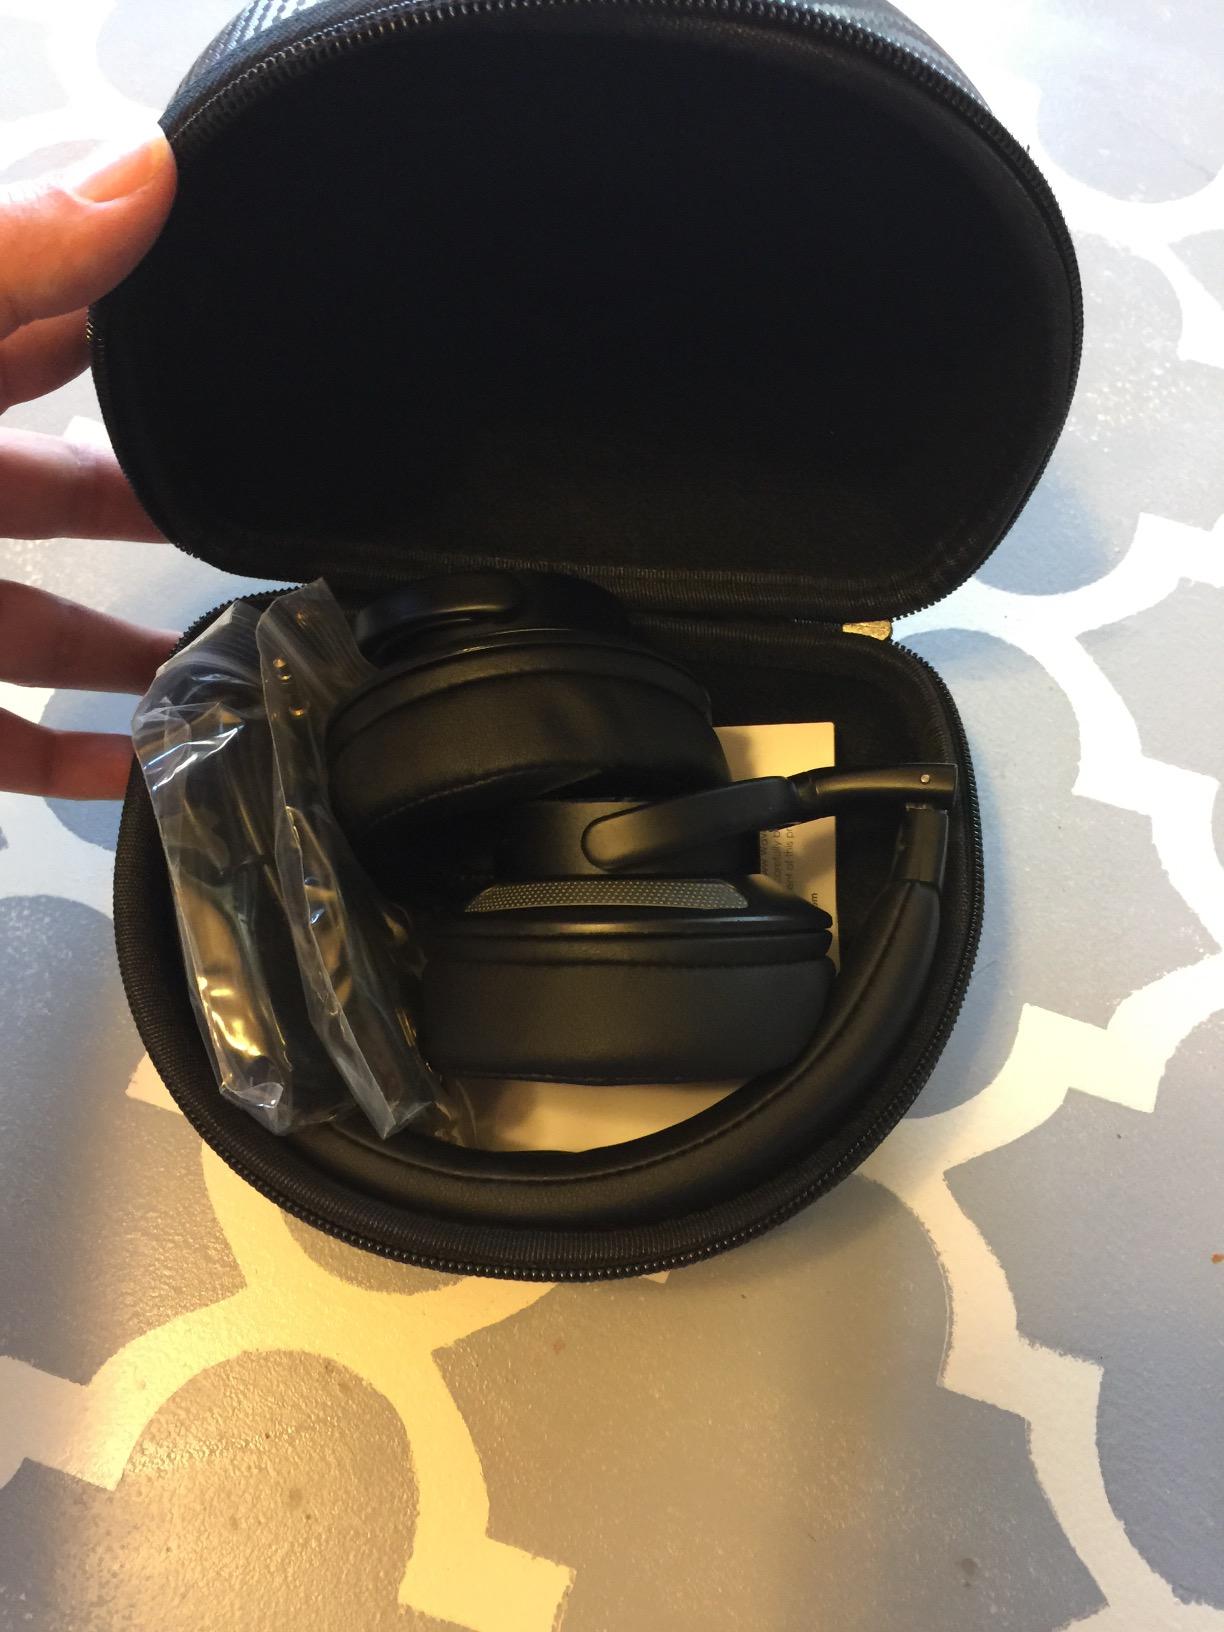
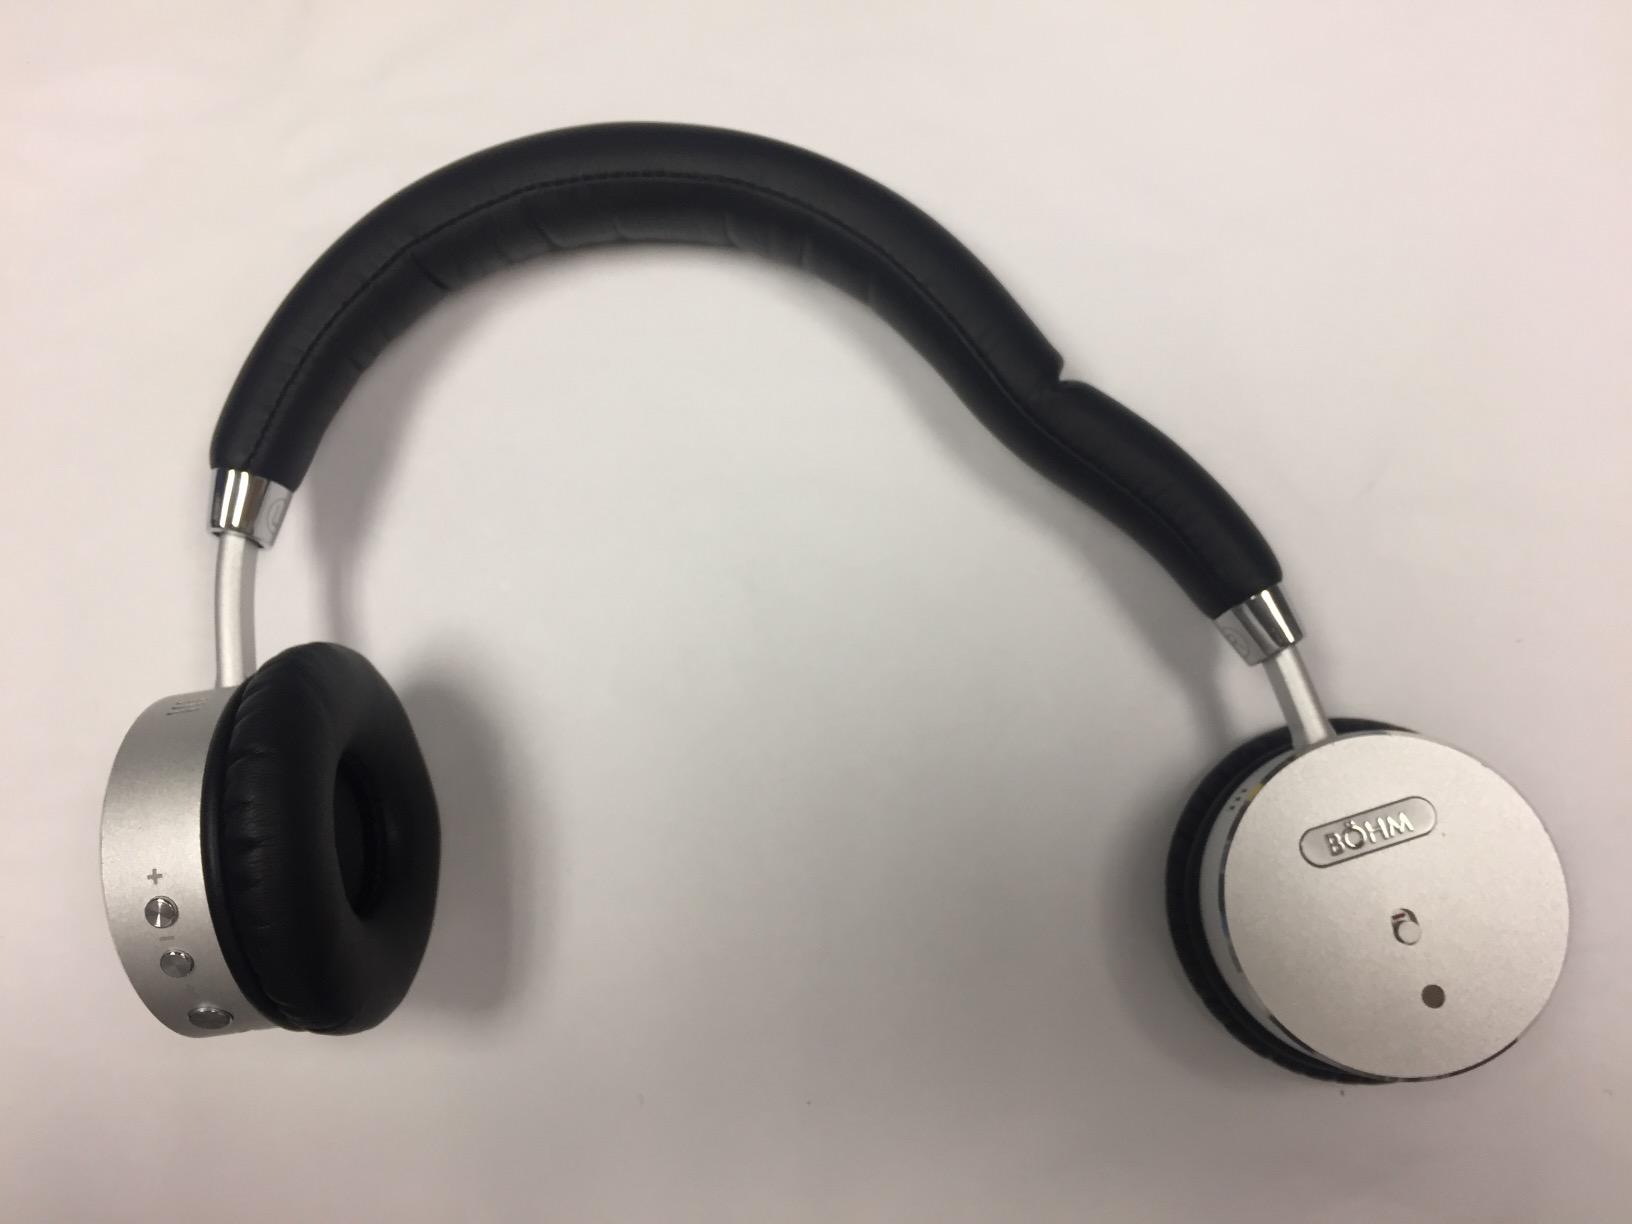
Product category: headphones
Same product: no